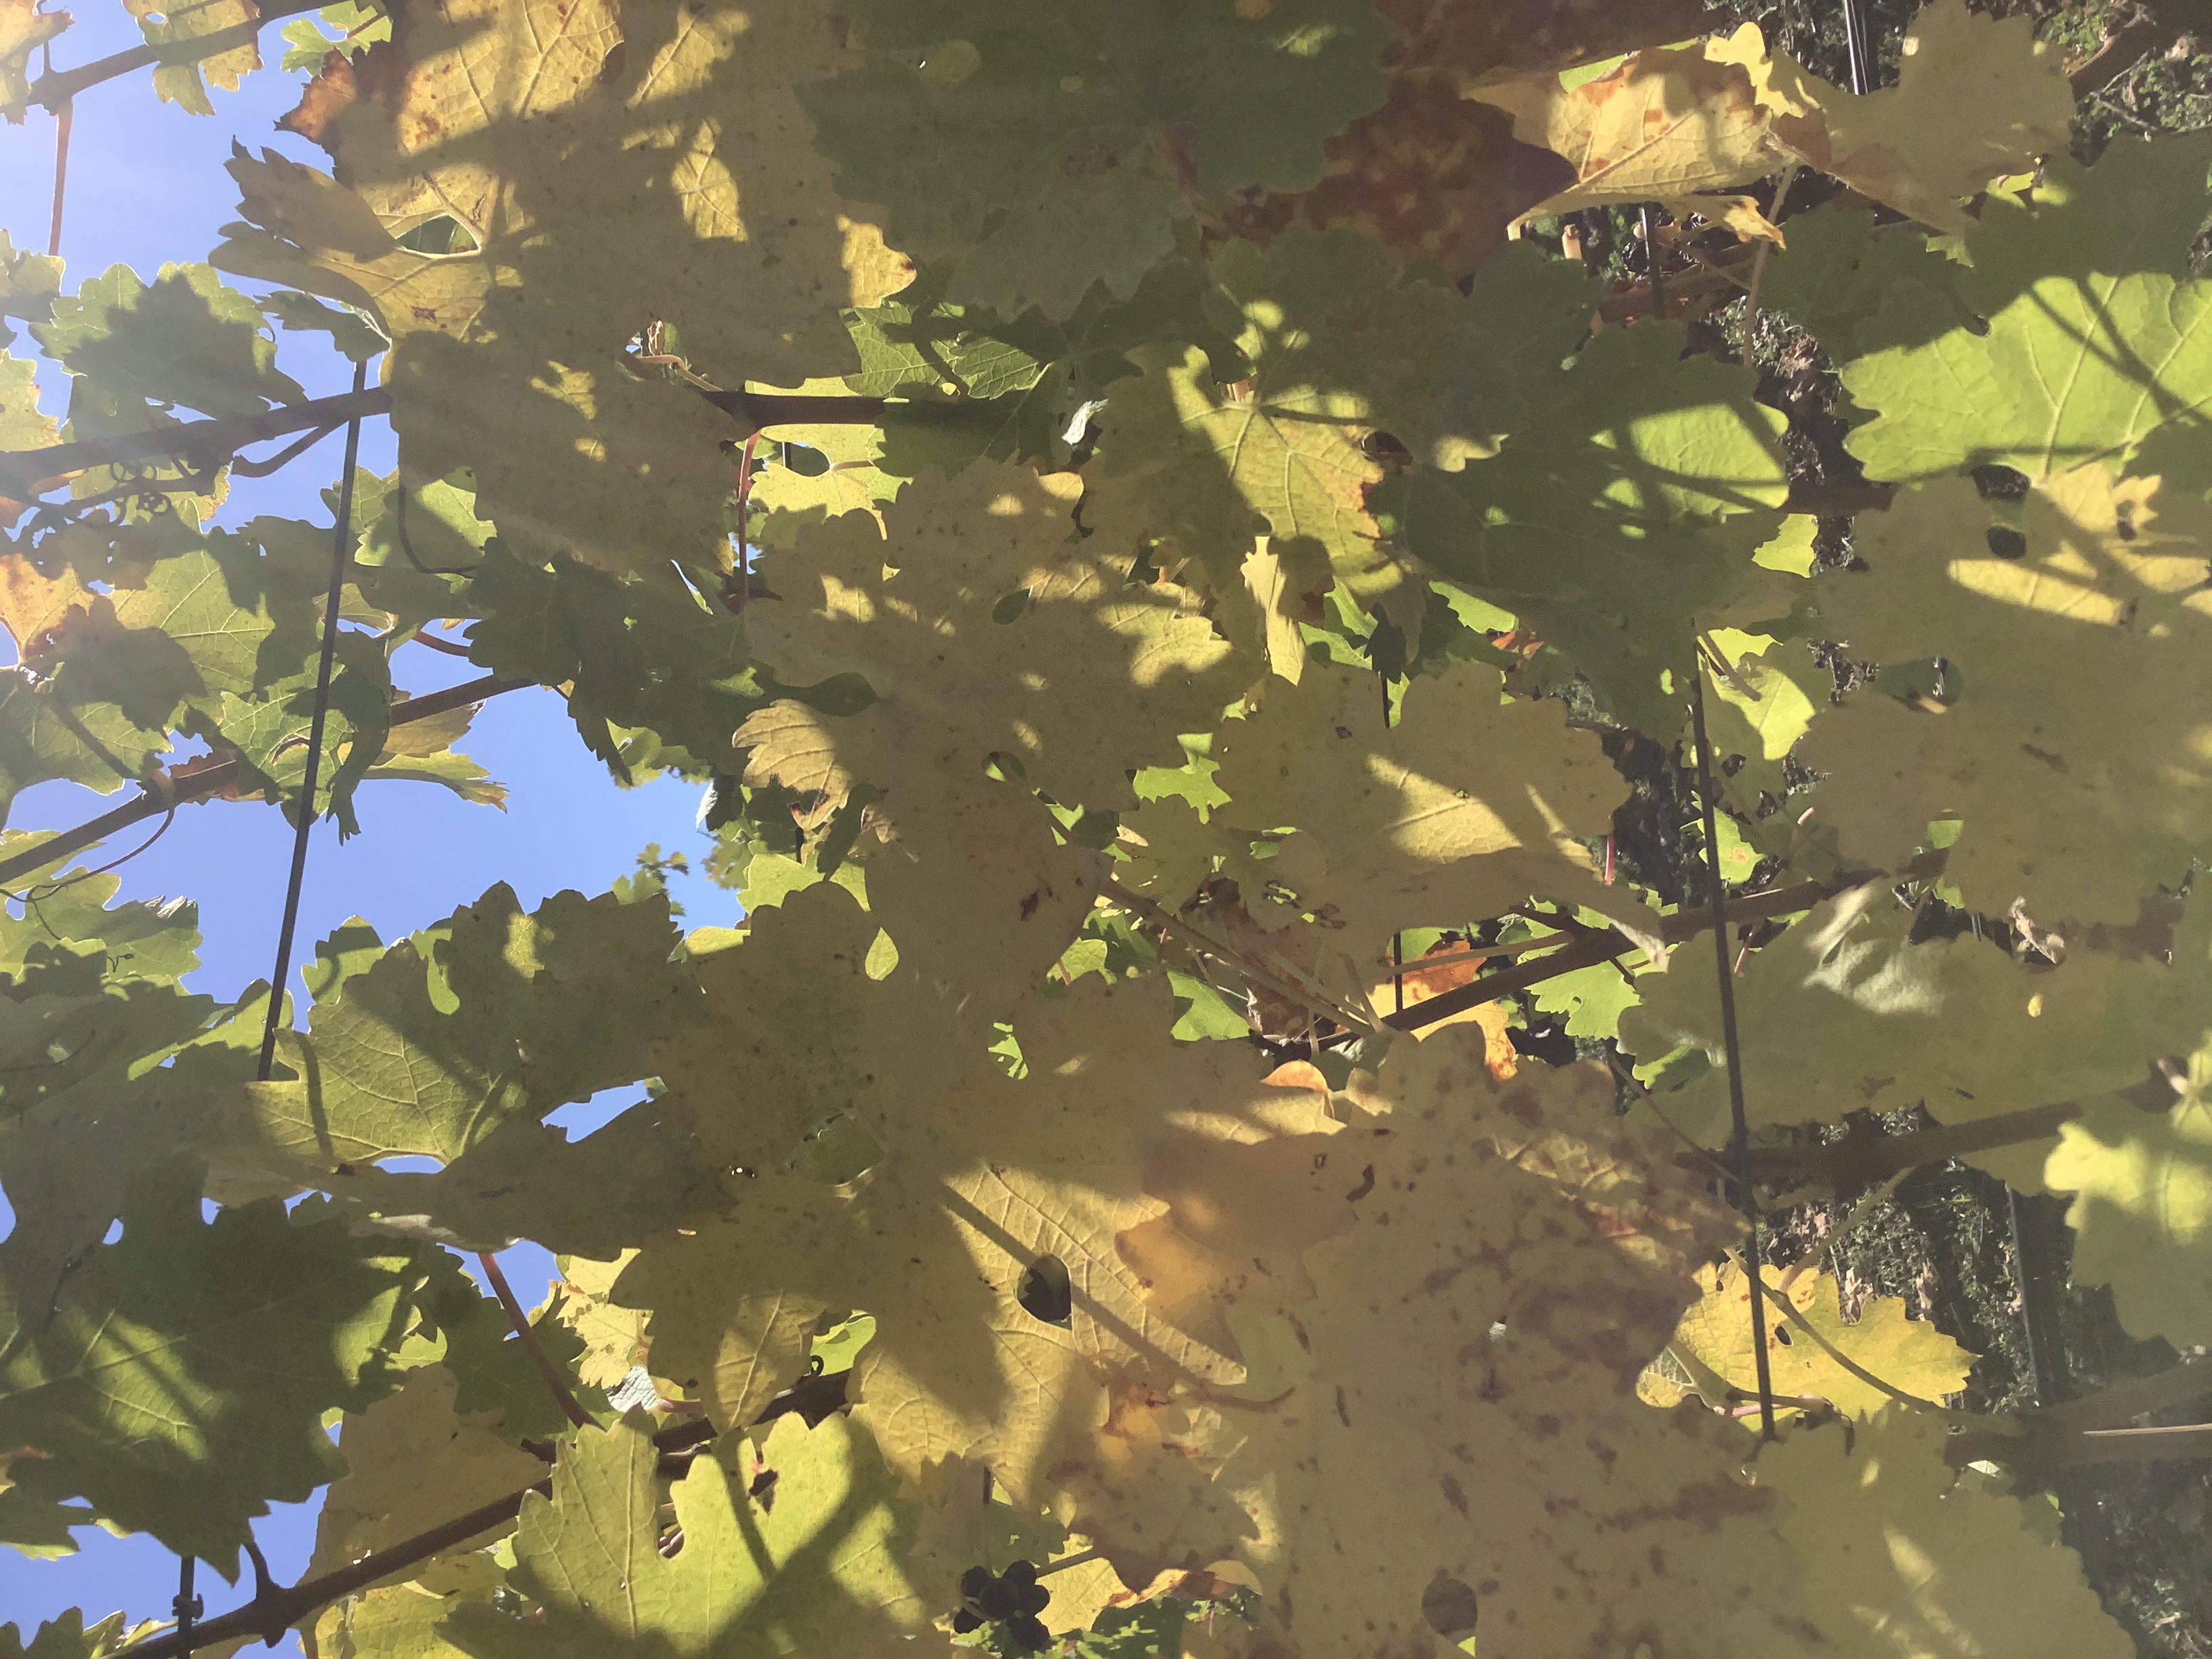
Label: No Virus